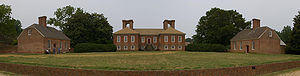
Henry Lee III / Ægteskab og familie
Stratford Hall Plantagen
Henry Lee III, også kaldet "Light Horse Harry", var en kavaleriofficer i den Den kontinentale armé under Den amerikanske uafhængighedskrig. Han var guvernør i Virginia, var medlem af USAs kongres, og derudover var han fader til borgerkrigsgeneralen Robert E. Lee.